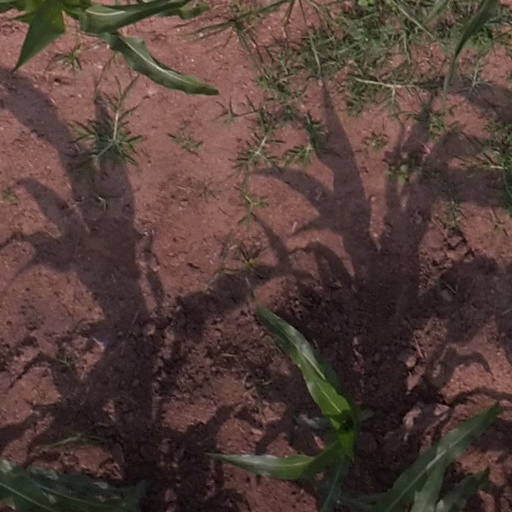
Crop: maize; corn